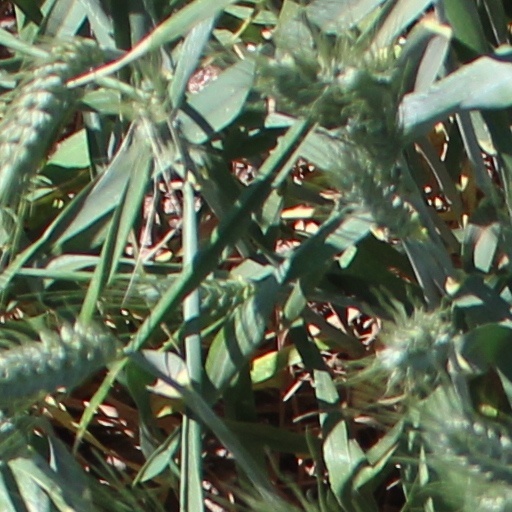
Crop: wheat